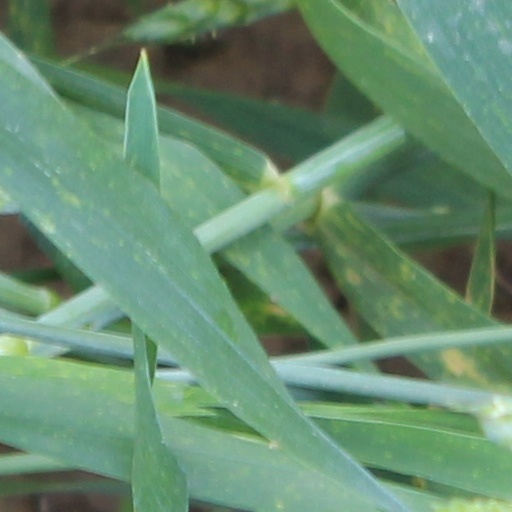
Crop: wheat